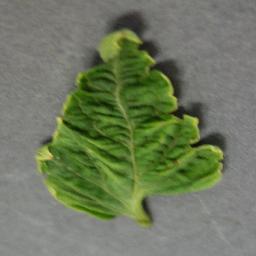
Label: Tomato___Tomato_Yellow_Leaf_Curl_Virus